Treaty of Trentschin

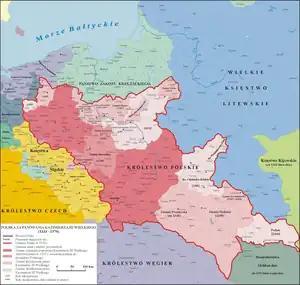
Poland under Casimir III (1333–1370), Silesian duchies shown in light yellow

Up until 1322, Charles I of Anjou had held a strong alliance with the Habsburg people, a small kingdom that held territory at the time in Central Europe. This had helped Charles maintain his defense against the Germans and Hungarians. However, after this time, the status of their alliance saw a rapid decline. For a few years, Charles participated in petty feuds with the Habsburgs. But in 1328, he was able to push back by acquiring the region known as Medjumurje. This was significant as this was the border lying between the Drava and Mura Rivers occupied by the Austrians. After successfully diminishing a number of Habsburg provinces, Charles would soon find himself lacking allies. North was where he looked for allies, finding them easily. The Piast dynasty in Poland and the Luxembourgs in Bohemia would give him constant support during his time of need. But this support first came from Charles. Starting in 1306, he provided arms to Wladislas Lokietek, future King of Poland. This alliance remained very strong from that point on. Charles would also send troops to support Casimir III when he was fighting back against the Teutonic Order. This alliance eventually led to the events in 1335. In August of that year, with the support of King John of Bohemia, Charles was able to maintain Silesia with the signing of the Treaty of Trencin.